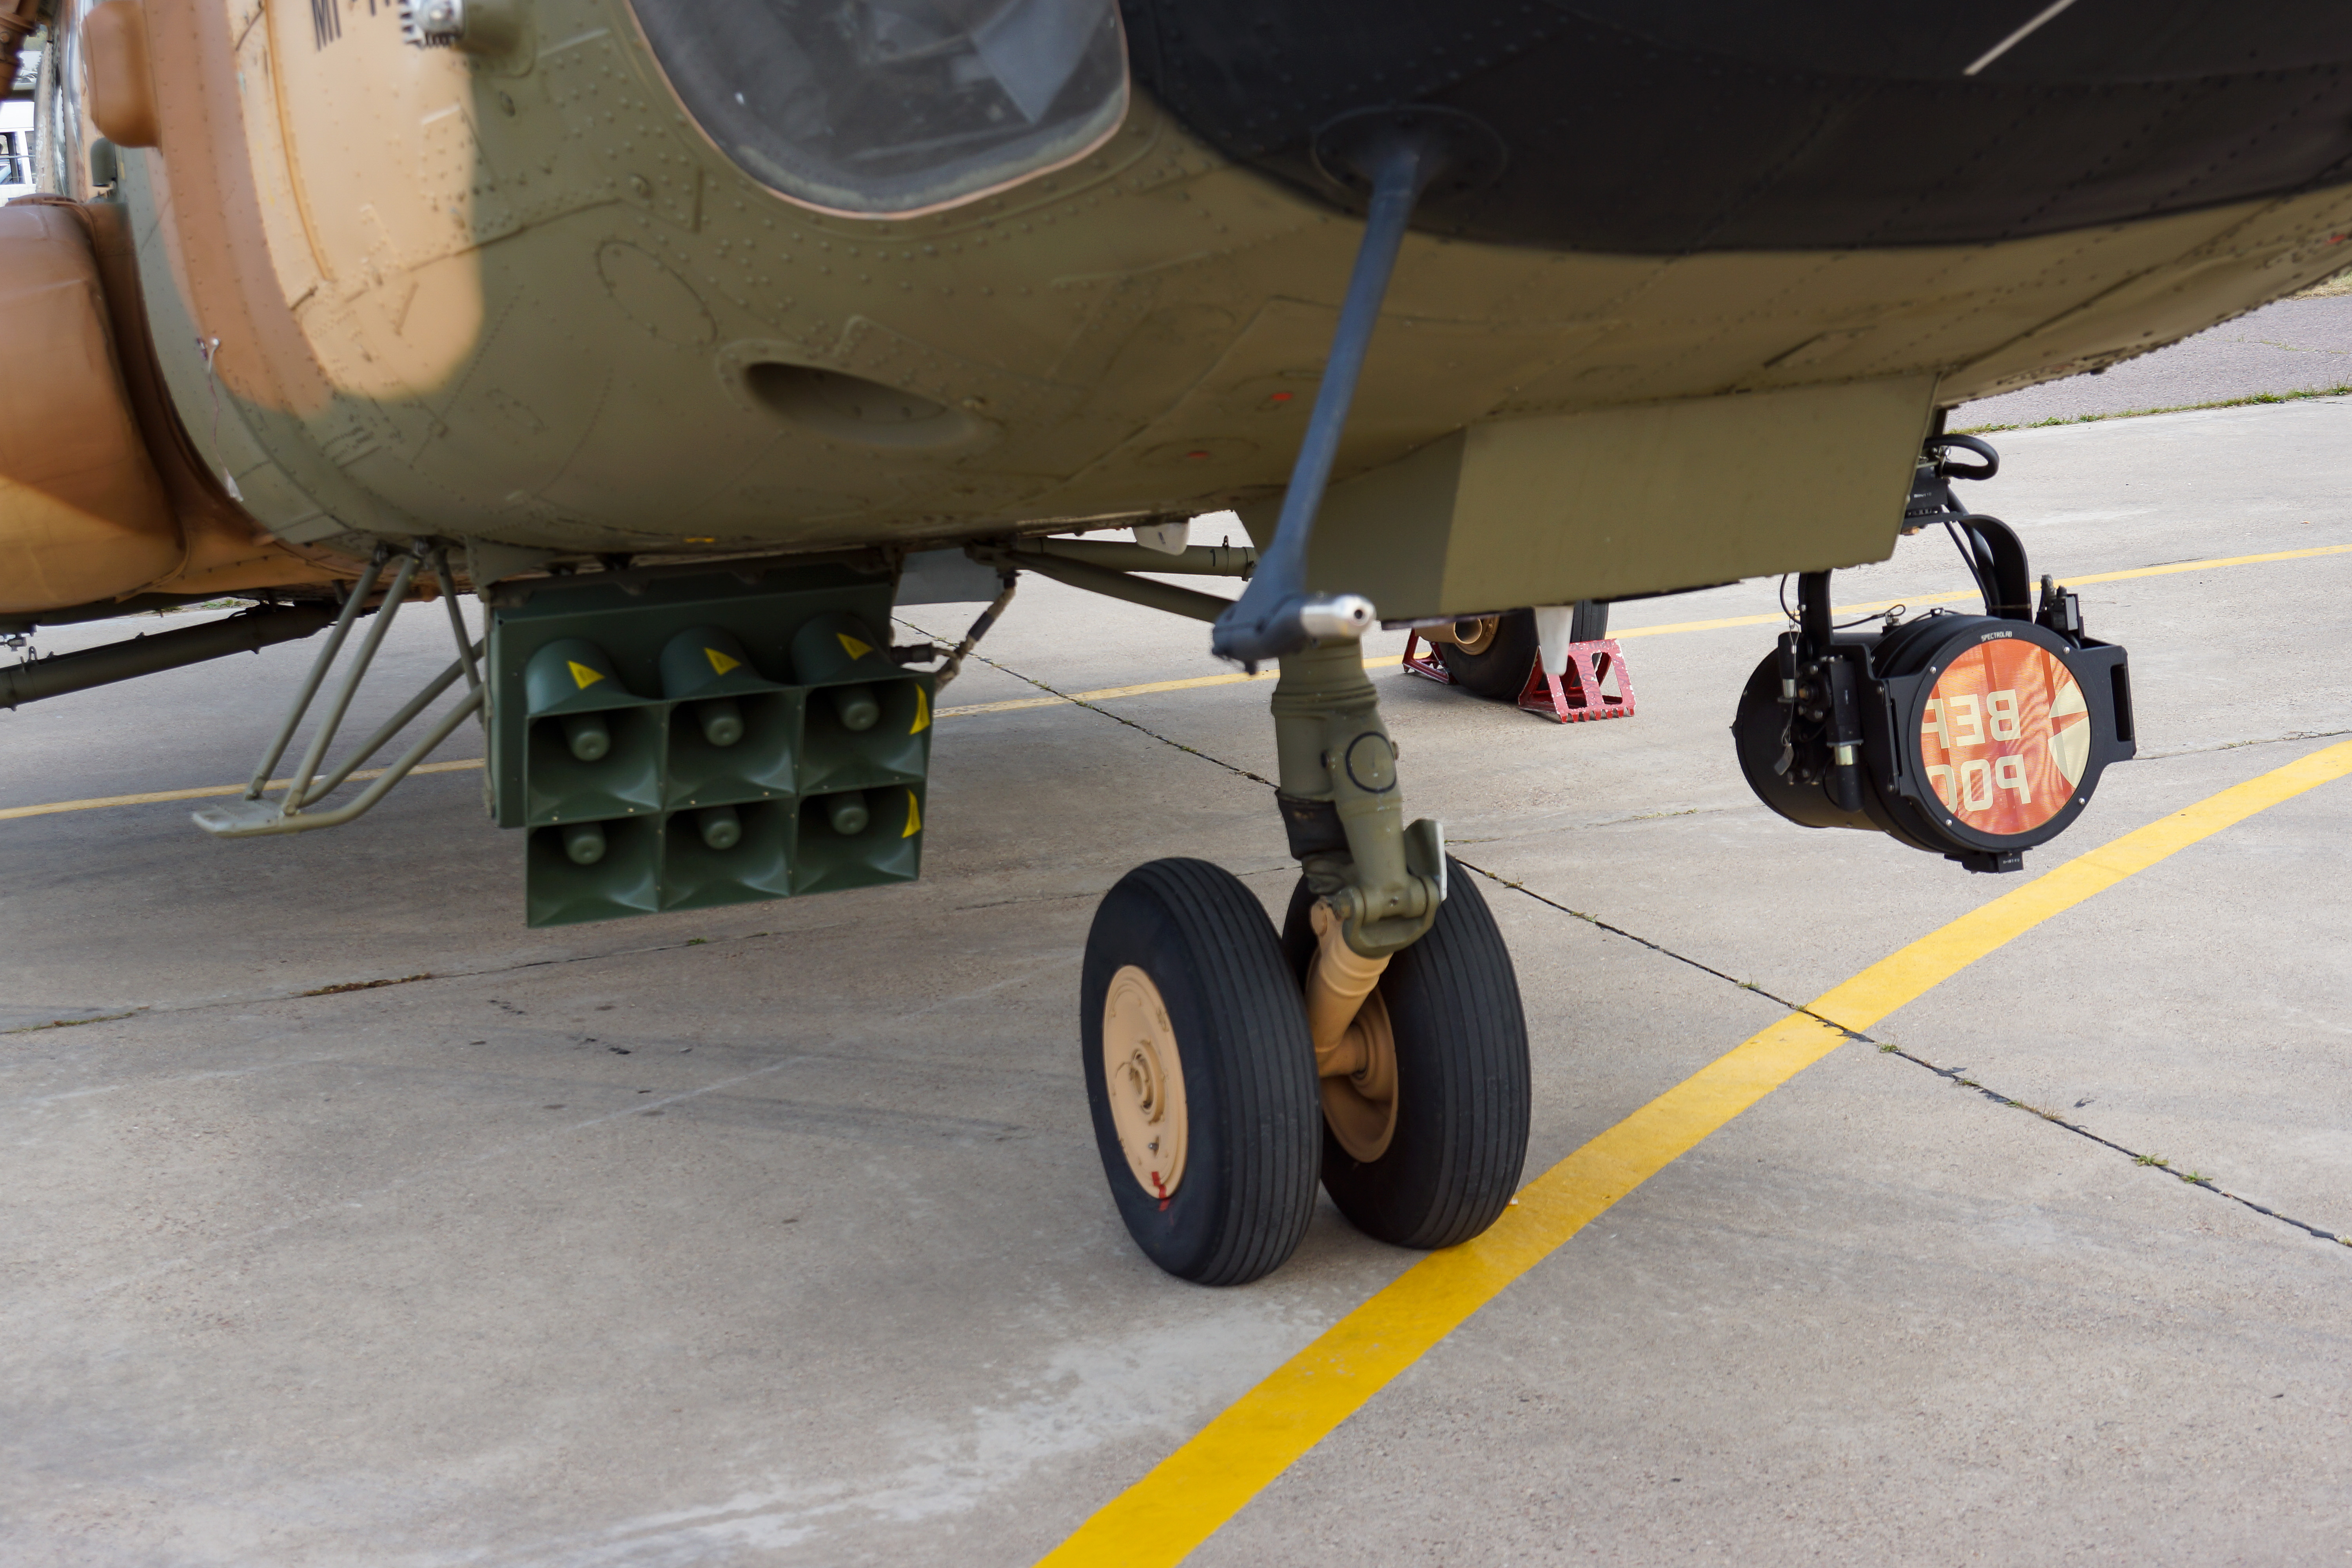
air show, statics, airplane, helicopter, aerodrome technology, aviation, military aviation, civil aviation, fighter, vehicle, sky, exhibition, maks, aircraft, automotive tire, rim, aerospace engineering, tread, automotive wheel system, synthetic rubber, auto part, military aircraft, aerospace manufacturer, composite material, rolling, iron, gas, air travel, tire care, cylinder, propeller driven aircraft, aircraft engine, flap, monoplane